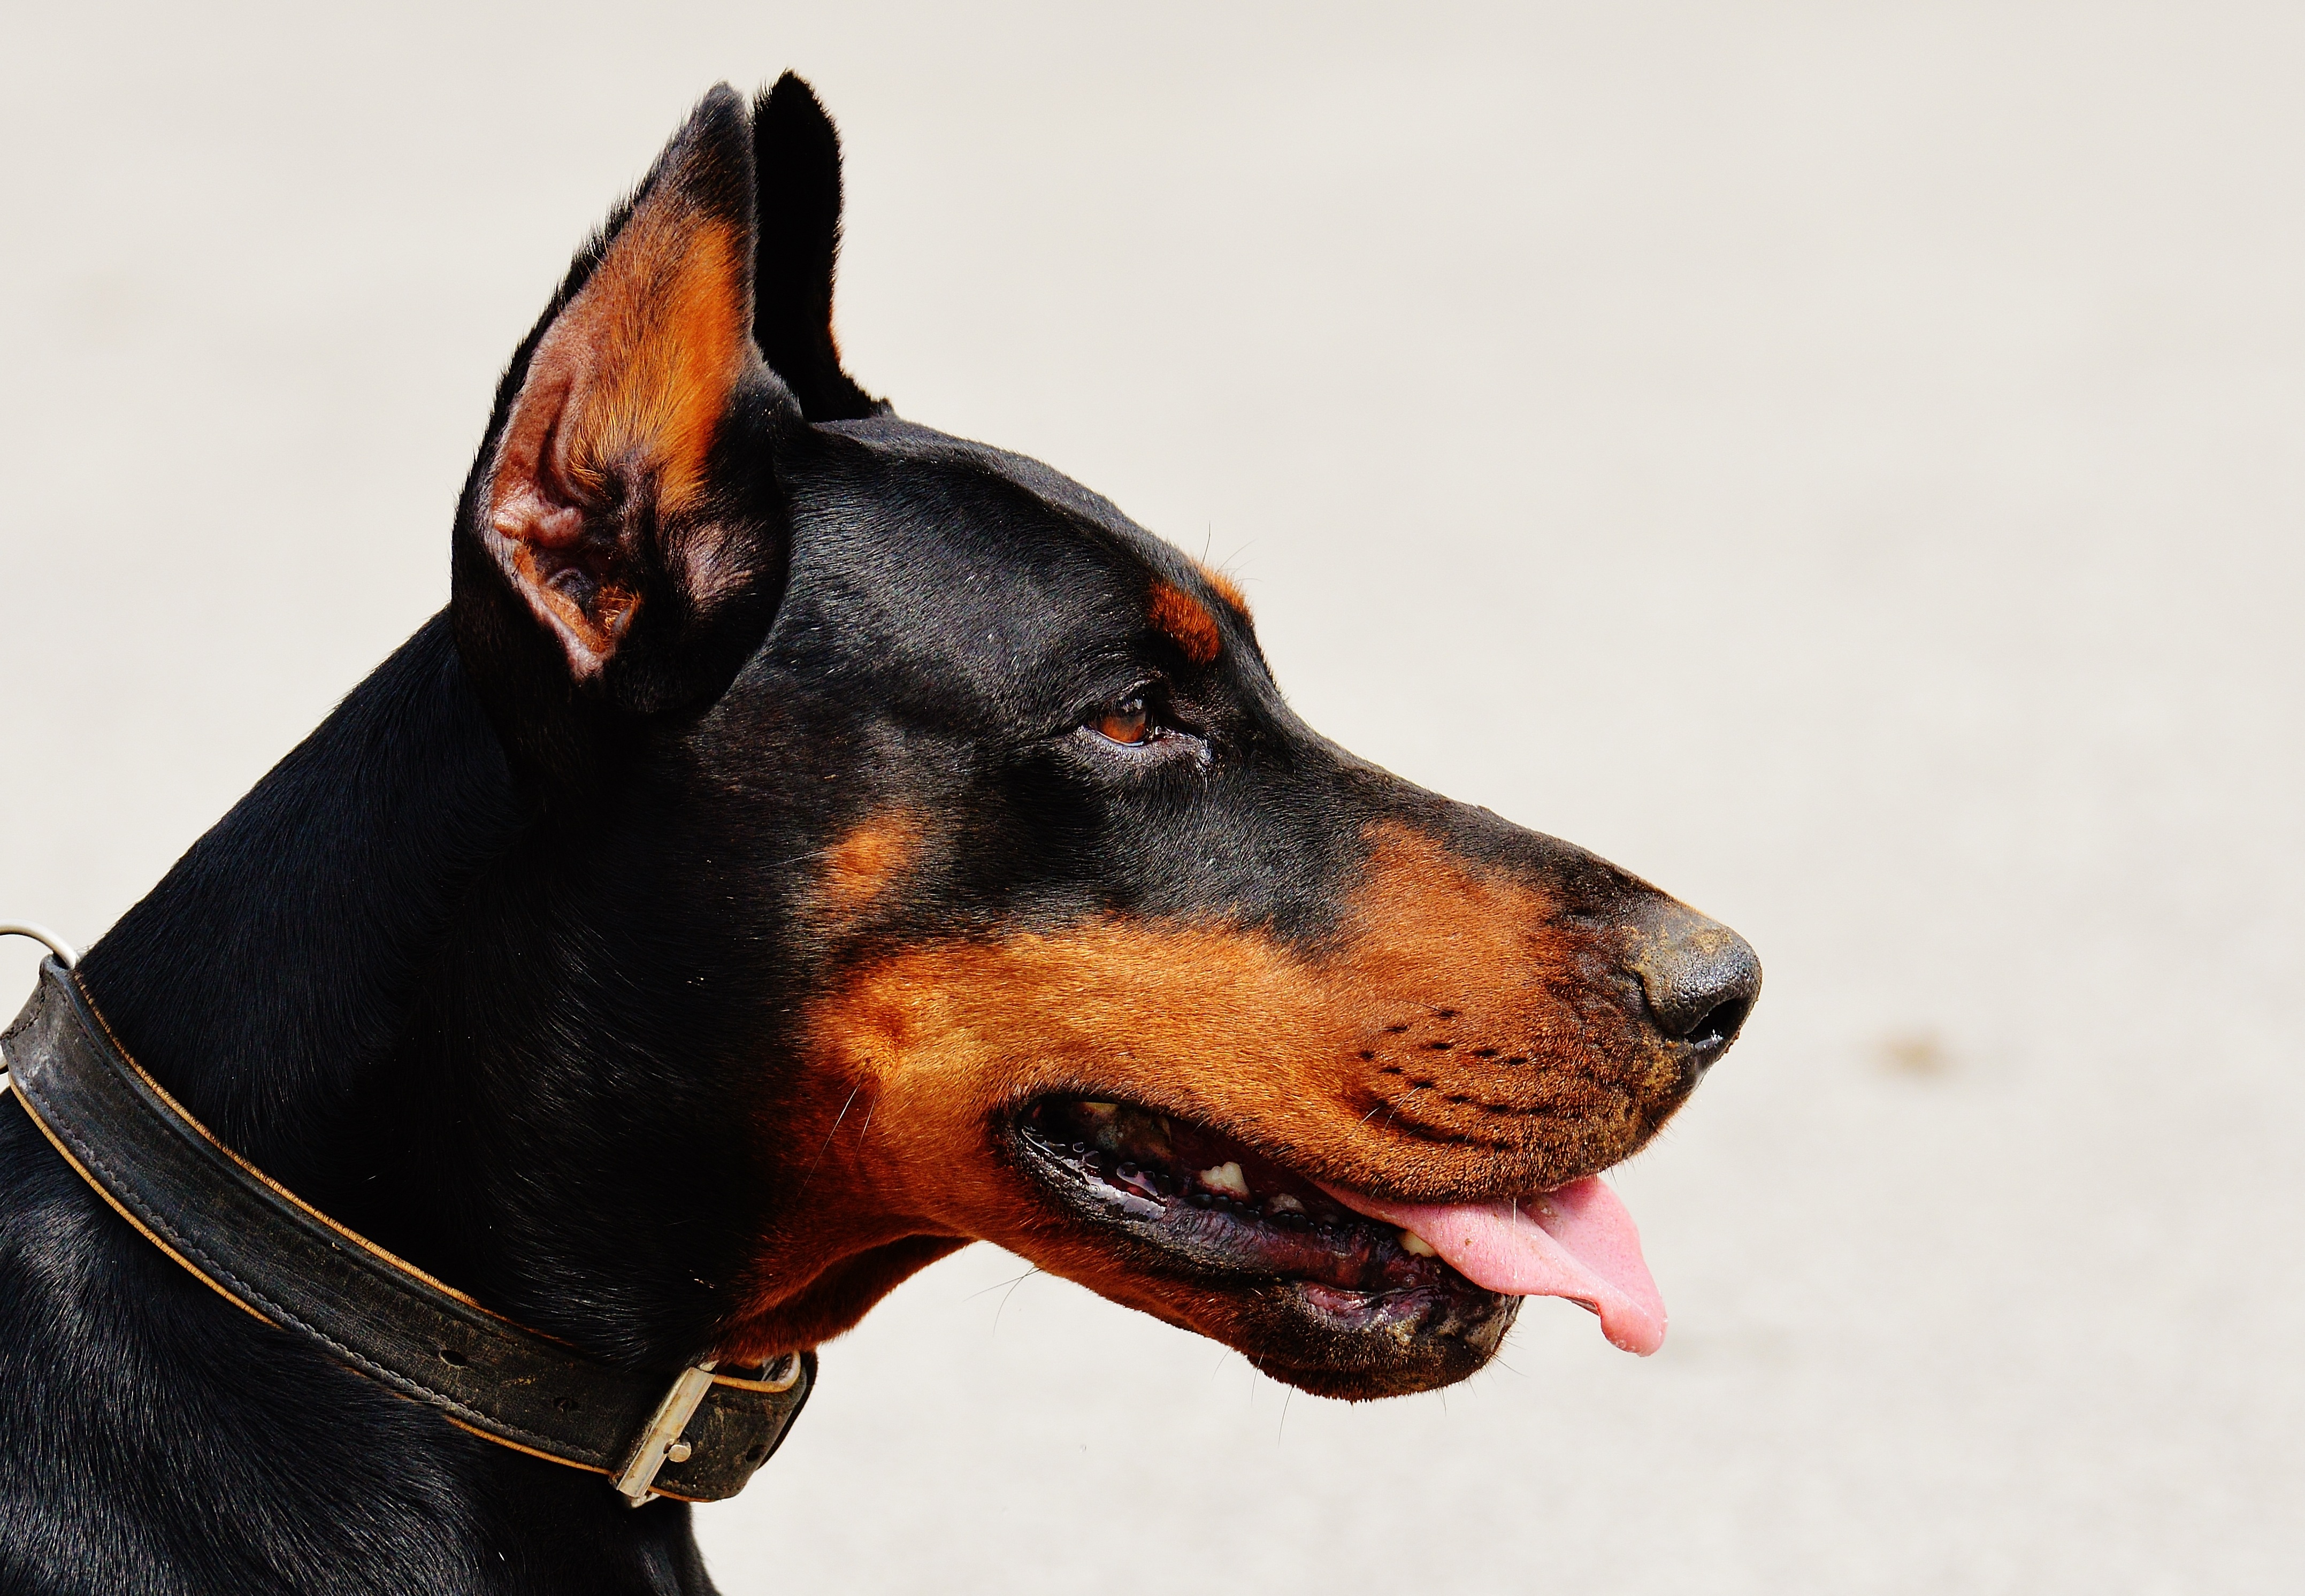
nature, dog, animal, pet, mammal, black, race, vertebrate, animal world, dog breed, doberman, hundeportrait, guard dog, pinscher, dog like mammal, dobermann, manchester terrier